List of birds of Prince Edward Island

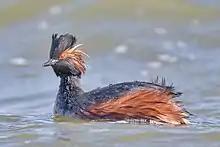
Eared grebe, "Podiceps nigricollis"

Phasianidae consists of the pheasants and their allies. These are terrestrial species, variable in size but generally plump with broad relatively short wings. Many species are gamebirds or have been domesticated as a food source for humans.